Question: Please indicate a possible affordance area of cup that can be used for drinking from
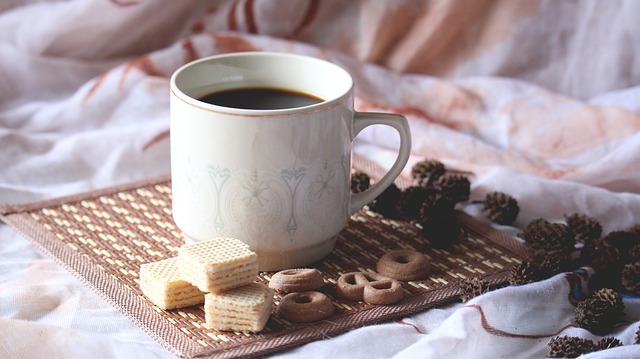
Answer: [164.5, 45.5, 357.5, 162.5]